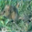
Label: mouse